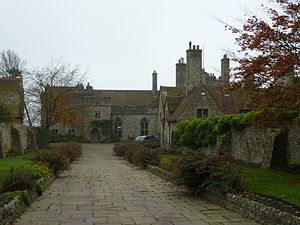
Lympne Castle
Lympne Castle i 2011.
Lympne Castle er et middelalderligt slot, der ligger tæt ved landsbyen Lympne, Kent, nord for Romney Marsh.